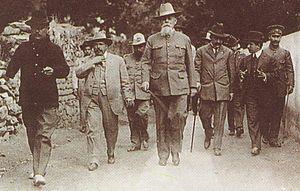
Le caféier vient de la province de Kaffa, en Éthiopie. Sa culture se répand dans l'Arabie voisine, où sa popularité a profité de la prohibition de l'alcool par l'islam. Appelé K'hawah, qui signifie « revigorant », sa rareté l'a rendu très cher en Europe jusqu'au premier tiers du XVIIIᵉ siècle. Puis sa culture déferle en quatre vagues, Java des années 1720, La Réunion des années 1730-1740, le Suriname des années 1750-1770 et Saint-Domingue des années 1770-1780.
José Venustiano Carranza Garza né le 29 décembre 1859 à Cuatro Ciénegas dans l'État de Coahuila au Mexique et mort assassiné le 21 mai 1920 à Tlaxcalantongo, État de Puebla, est un homme d'État mexicain. Il fut président du Mexique de 1915 à 1920.